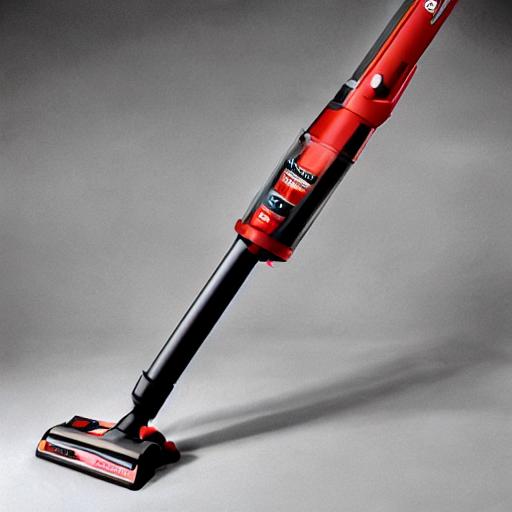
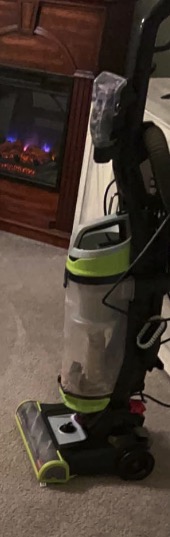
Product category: items_vacuum
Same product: no